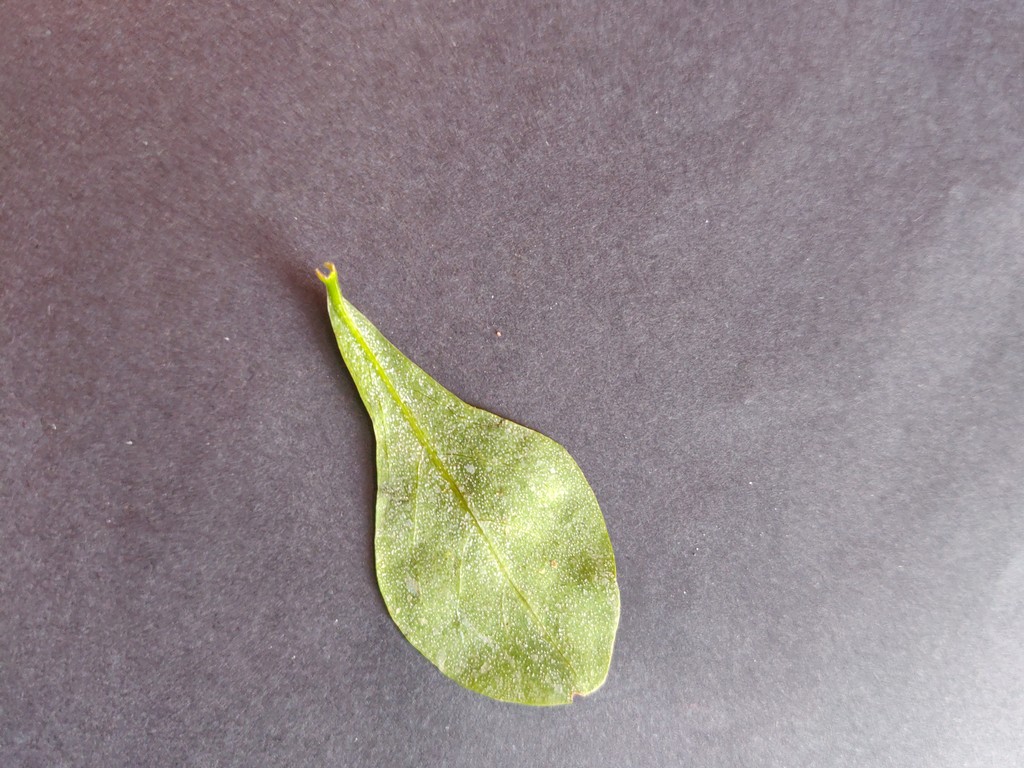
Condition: Healthy
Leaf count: single
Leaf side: back